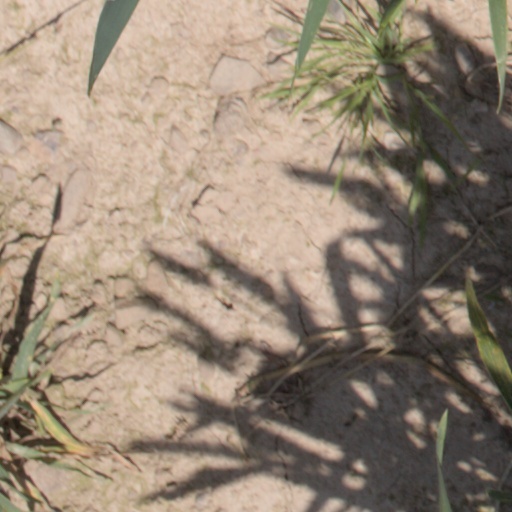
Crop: wheat